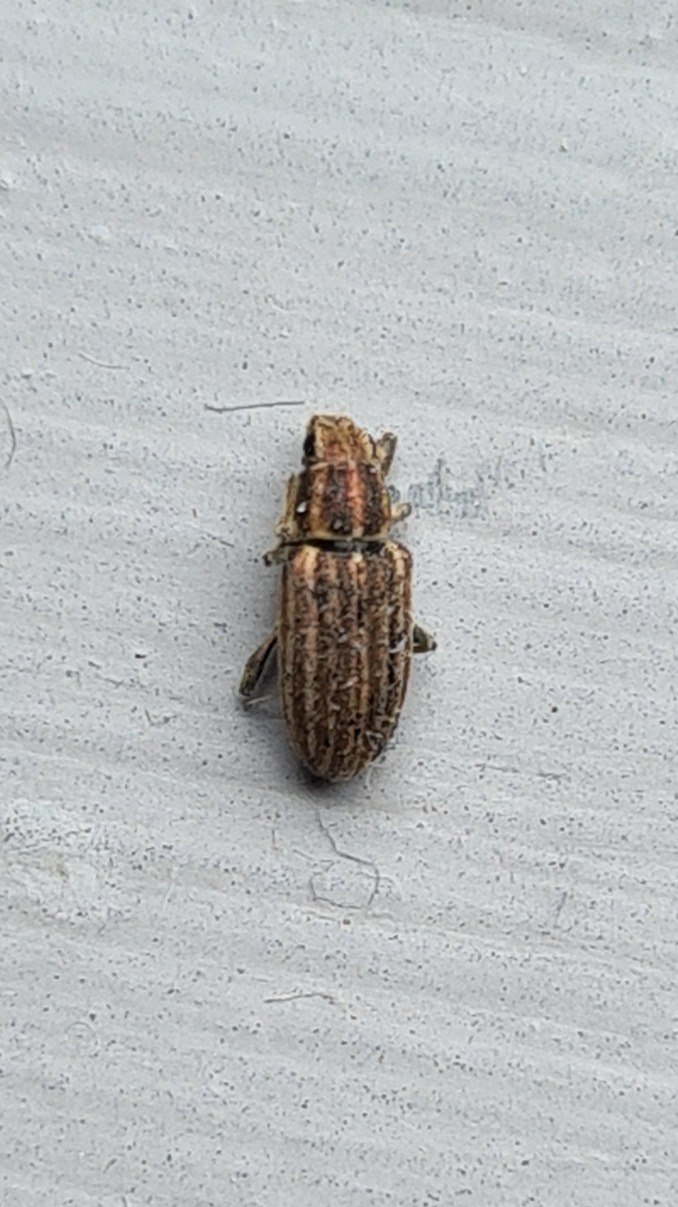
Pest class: pea_leaf_weevil